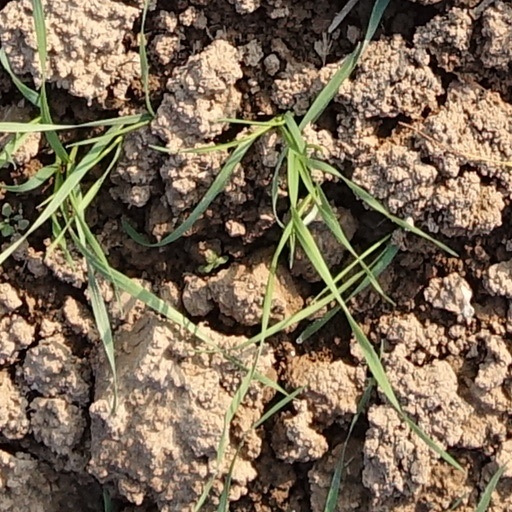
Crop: wheat